Zenú

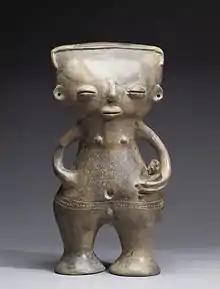
Sinú, Standing Figure of a Mother and Child - Walters Art Museum.

In the Zenú culture, women were the symbol of fertility, wisdom and respect. Female characters were frequently portrayed in clay and placed in the graves of the dead as a symbol of human and agricultural fertility. The presence of these statuettes in the grave symbolized conception and rebirth in the underworld, in the same way that seeds germinate and grow. During the funeral ceremony, which was attended by the whole community with music and dance, a mound was built over the grave. On top of the mound a tree was planted, and golden bells were hung in the branches. The golden breastplates that important women and chiefs wore during ceremonies symbolized the pregnancy of women and the virility of men. The roundness of the mound, like the roundness of a breastplate, was an allusion to the place where pregnancy and birth took place. Thus, women possessed great social and political significance. When the Zenú culture was discovered by the Spaniards in the 16th century, the religious center of Finzenú at the river Sinú was led by Toto, a female chief who governed several nearby villages.